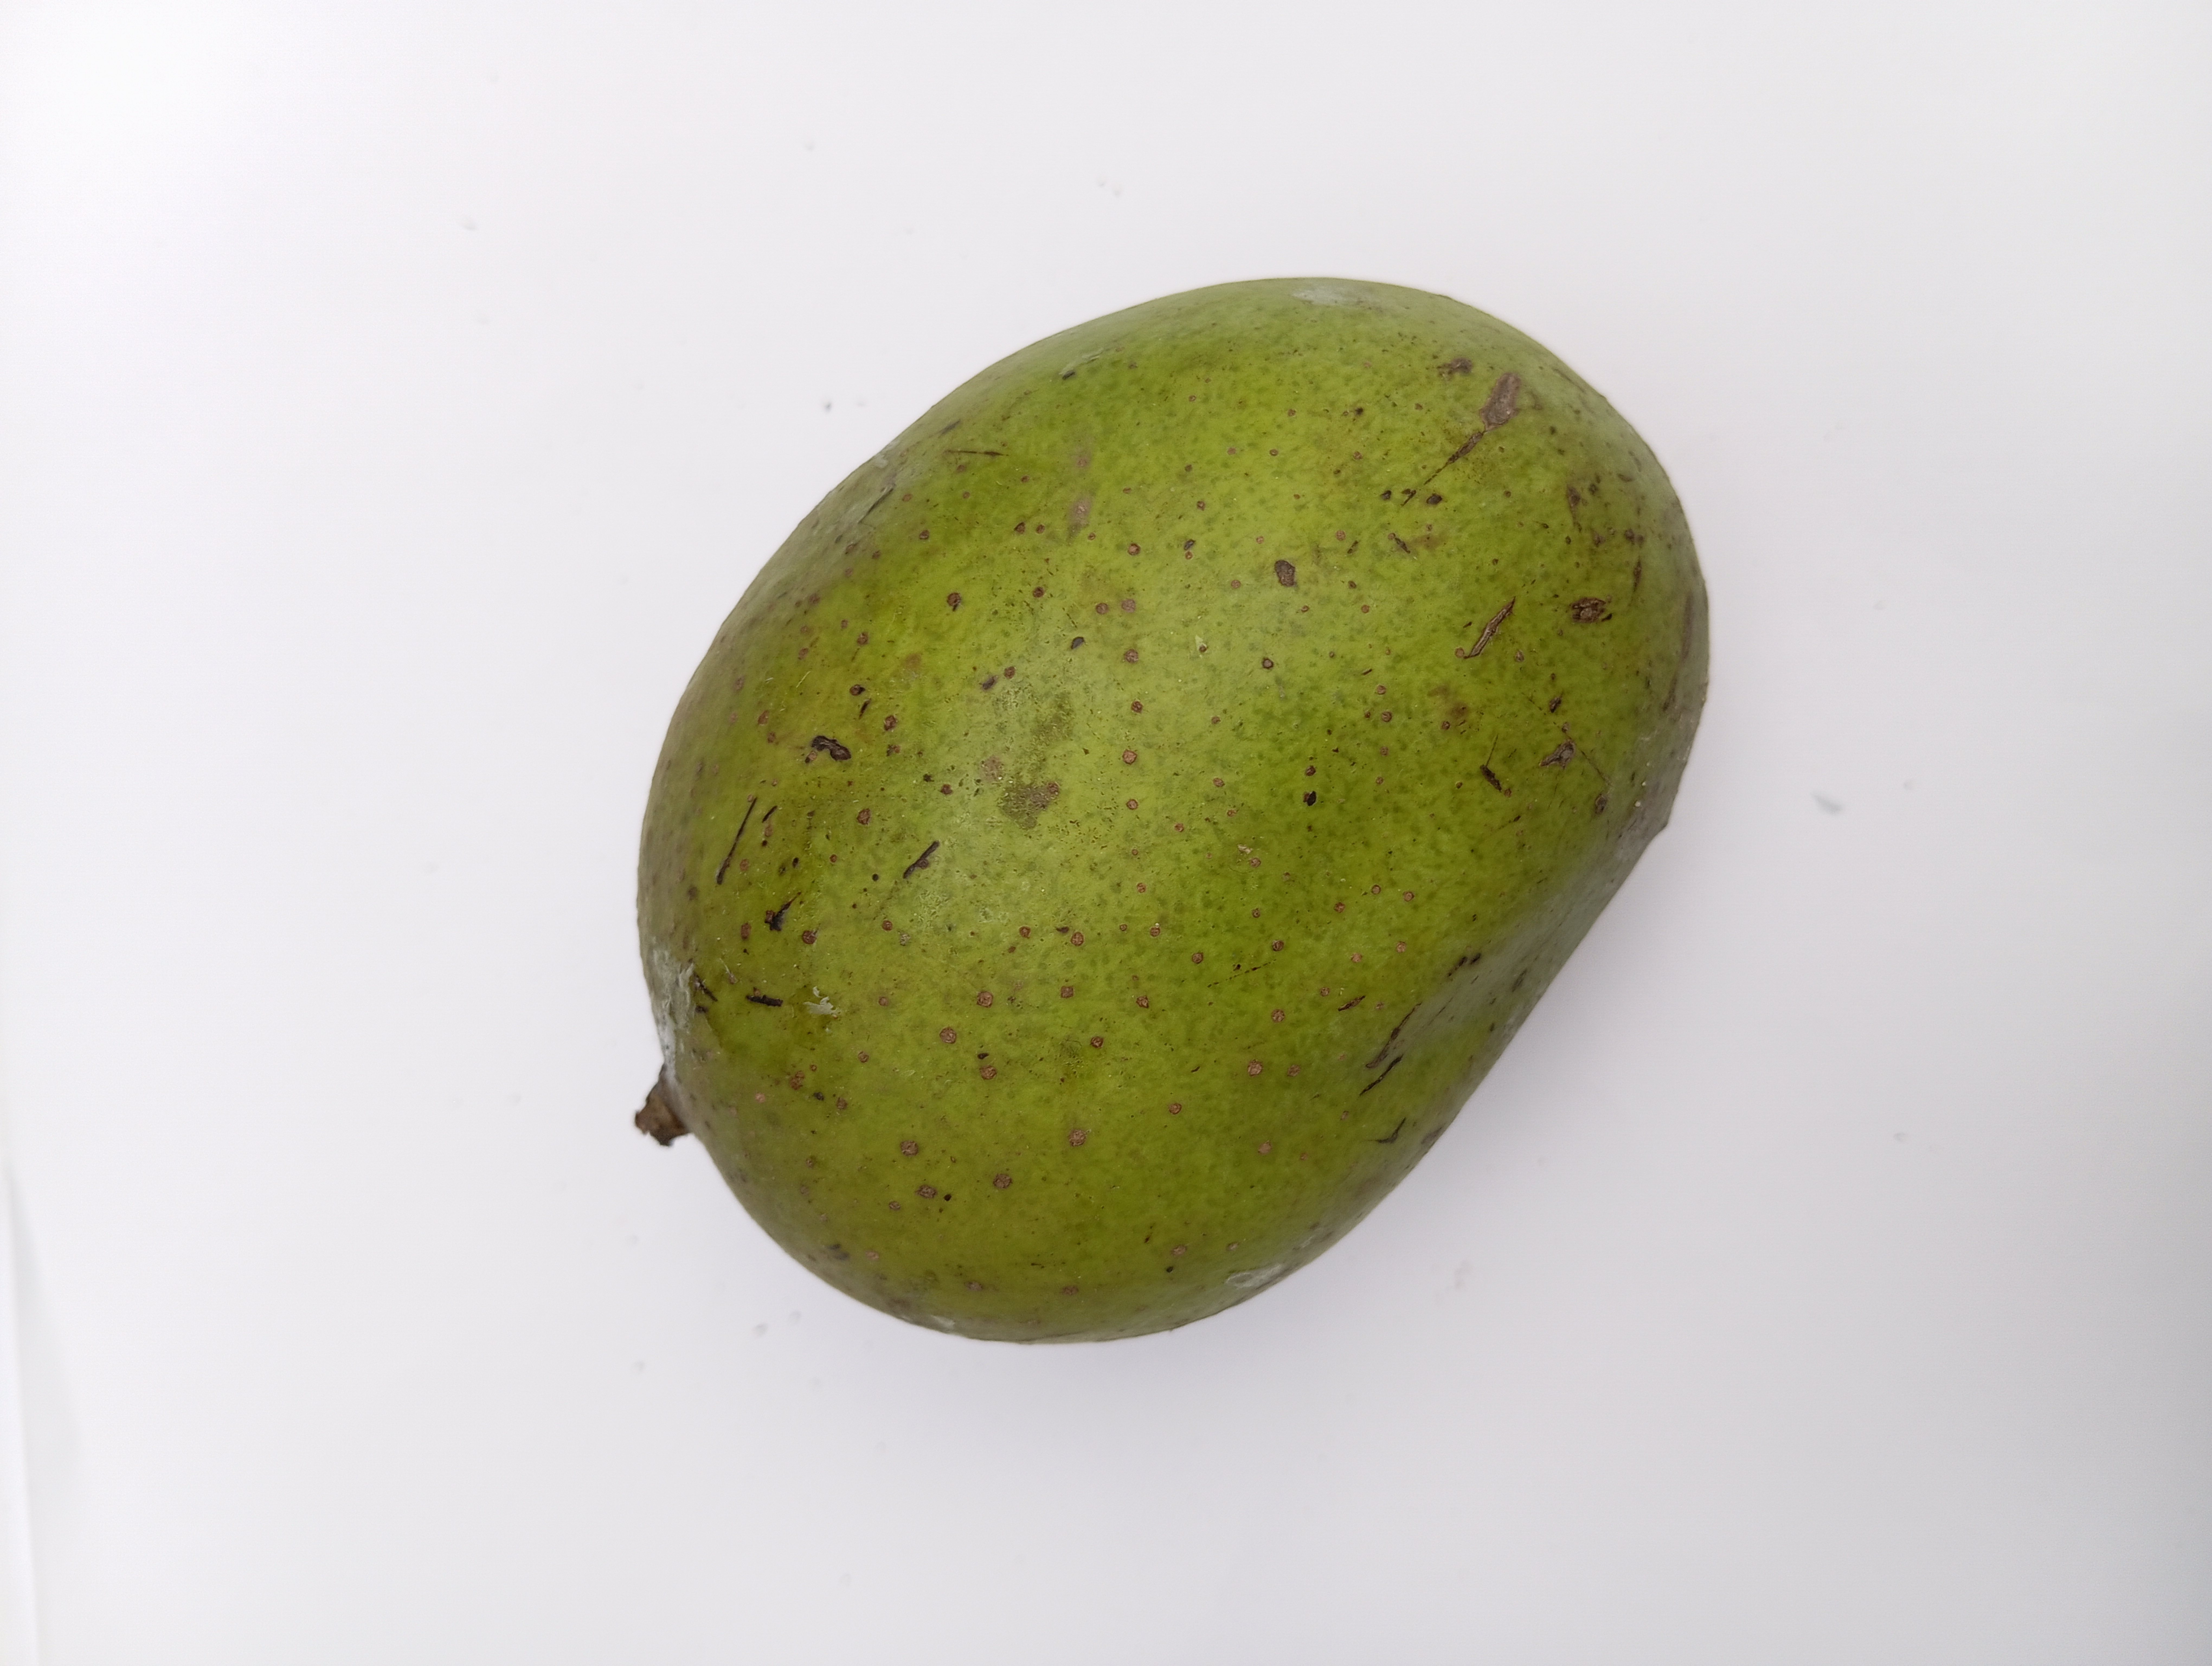
Mango variety: Langra